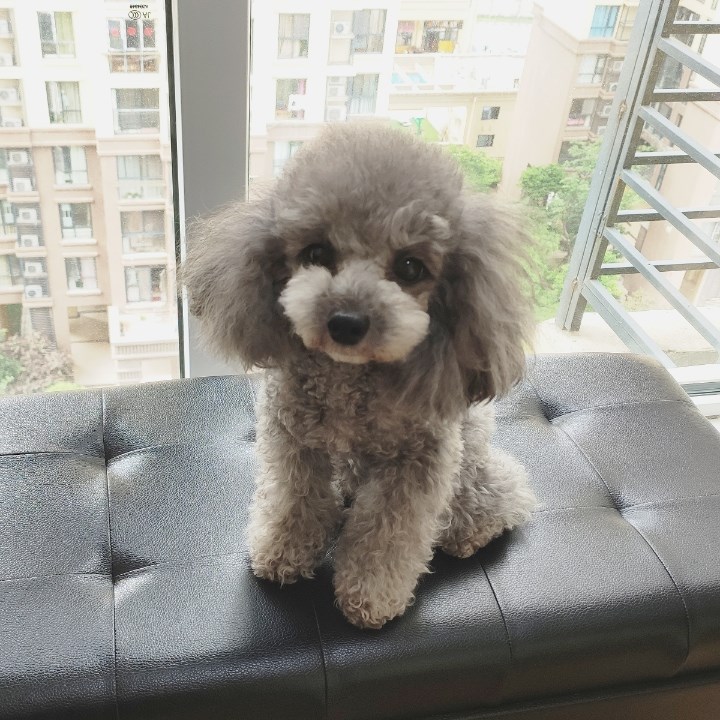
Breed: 7449-n000128-teddy